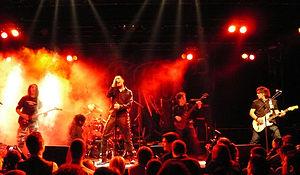
Heavenly est un groupe de power metal français, originaire de Paris, en Île-de-France. Actuellement basé à Marseille, dans les Bouches-du-Rhône, Heavenly est formé en 1994 par le chanteur Benjamin « Ben » Sotto et le batteur Max Pilo, et évolue en un groupe de power metal très influencé par des groupes comme Helloween, Gamma Ray, Stratovarius, Angra et Rhapsody of Fire.